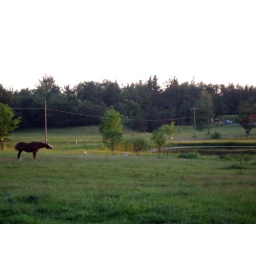
horse in field with head up